James Steinberg

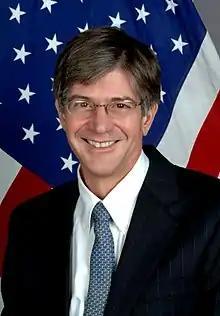
Official portrait, 2021

James Braidy Steinberg (born May 7, 1953) is an American academic administrator and former diplomat, who served as the United States deputy secretary of state during the Obama administration. He has been the dean of the Paul H. Nitze School of Advanced International Studies (SAIS) at Johns Hopkins University since November 1, 2021. Previously he was a professor at the Maxwell School of Citizenship and Public Affairs at Syracuse University.